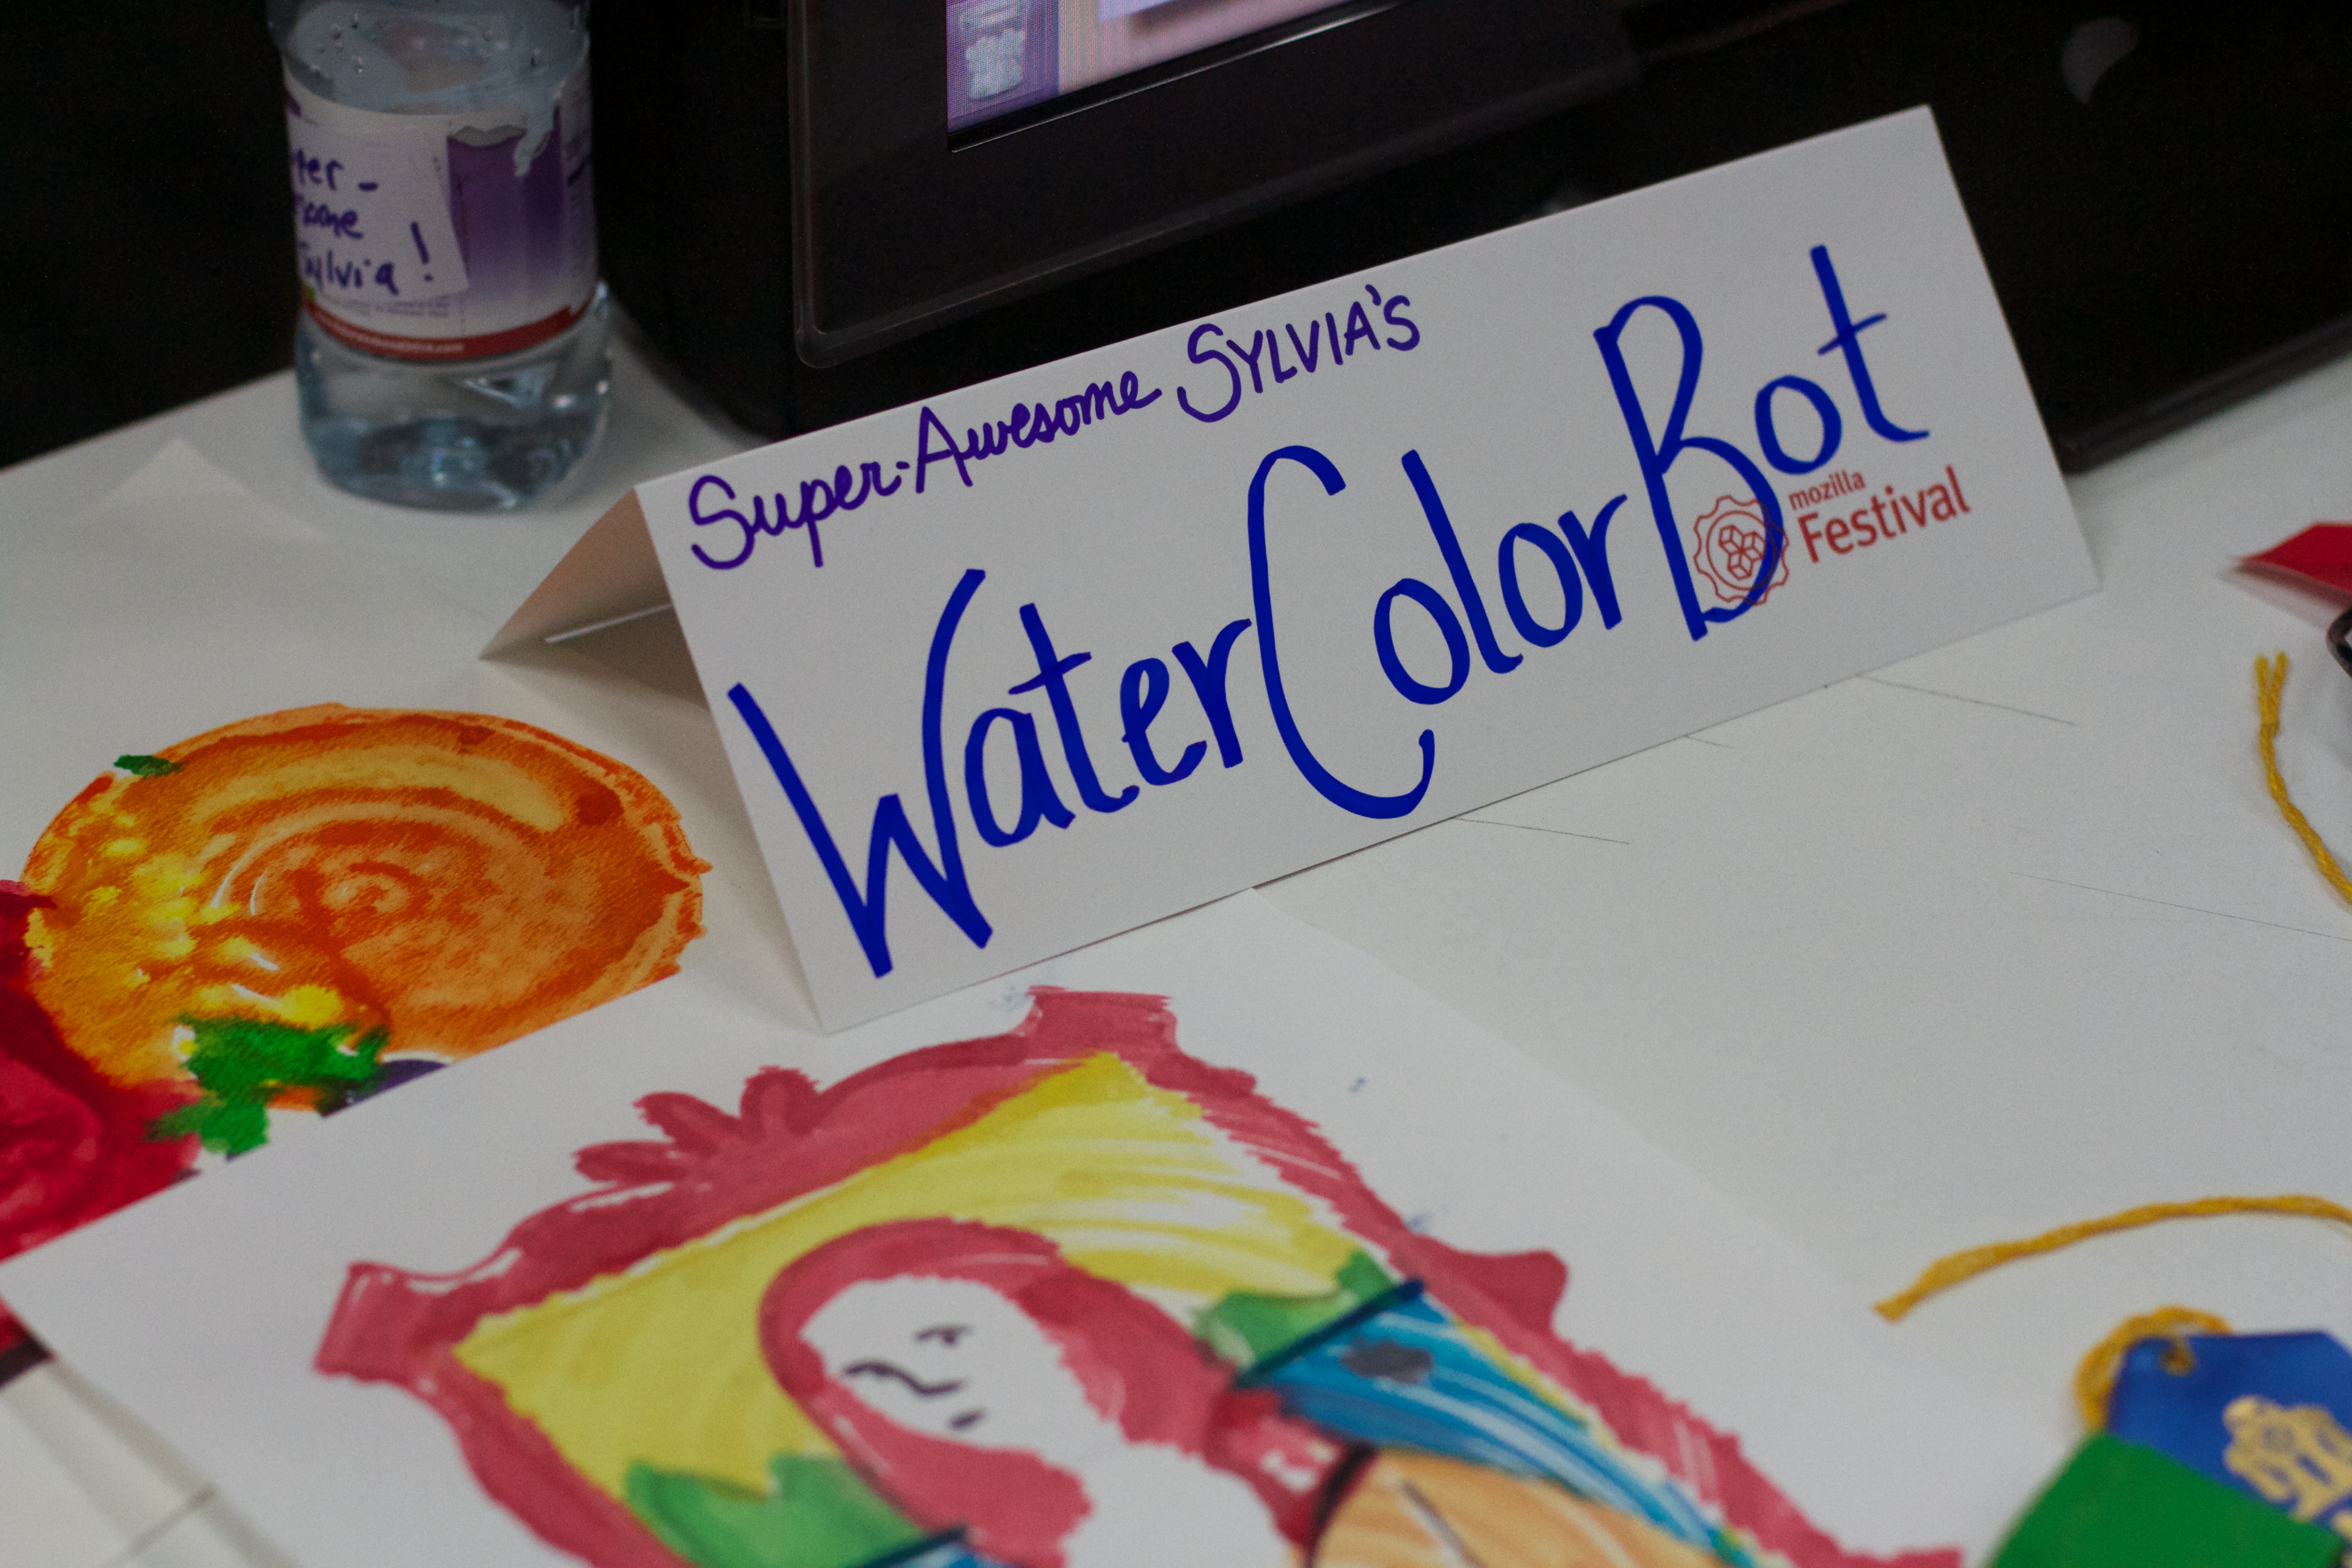
food, art, mozfest